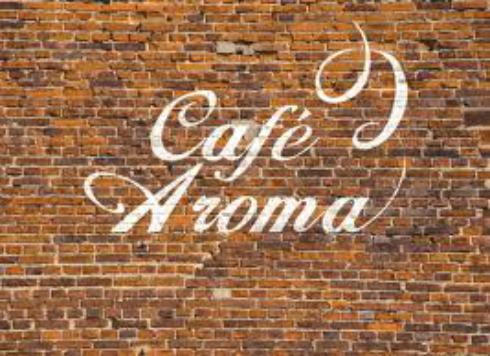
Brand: Aroma Cafe
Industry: Food